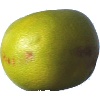
Label: Pomelo Sweetie 1